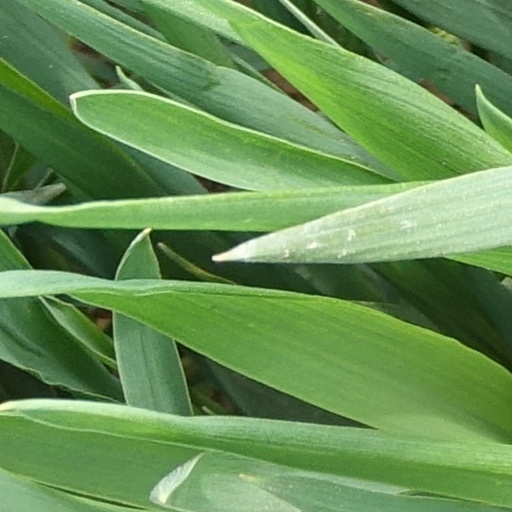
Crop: wheat